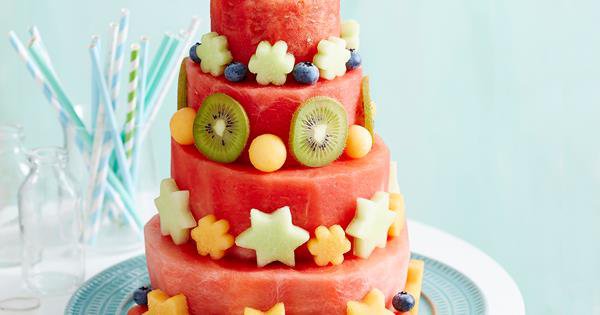
Label: Watermelon